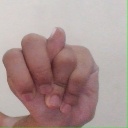
अक्षर: न